The Piano Teacher (Jelinek novel)

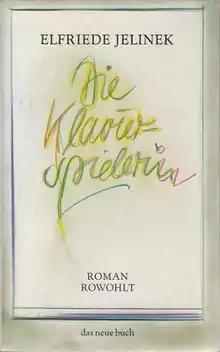
First edition

The Piano Teacher is a novel by Austrian Nobel Prize winner Elfriede Jelinek, first published in 1983 by Rowohlt Verlag. Translated by Joachim Neugroschel, it was the first of Jelinek's novels to be translated into English.